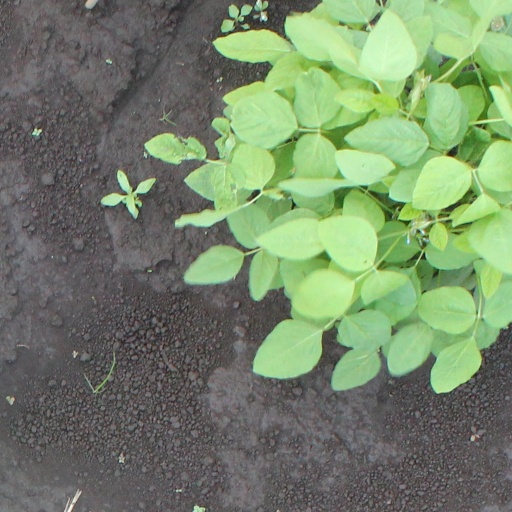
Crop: soybean